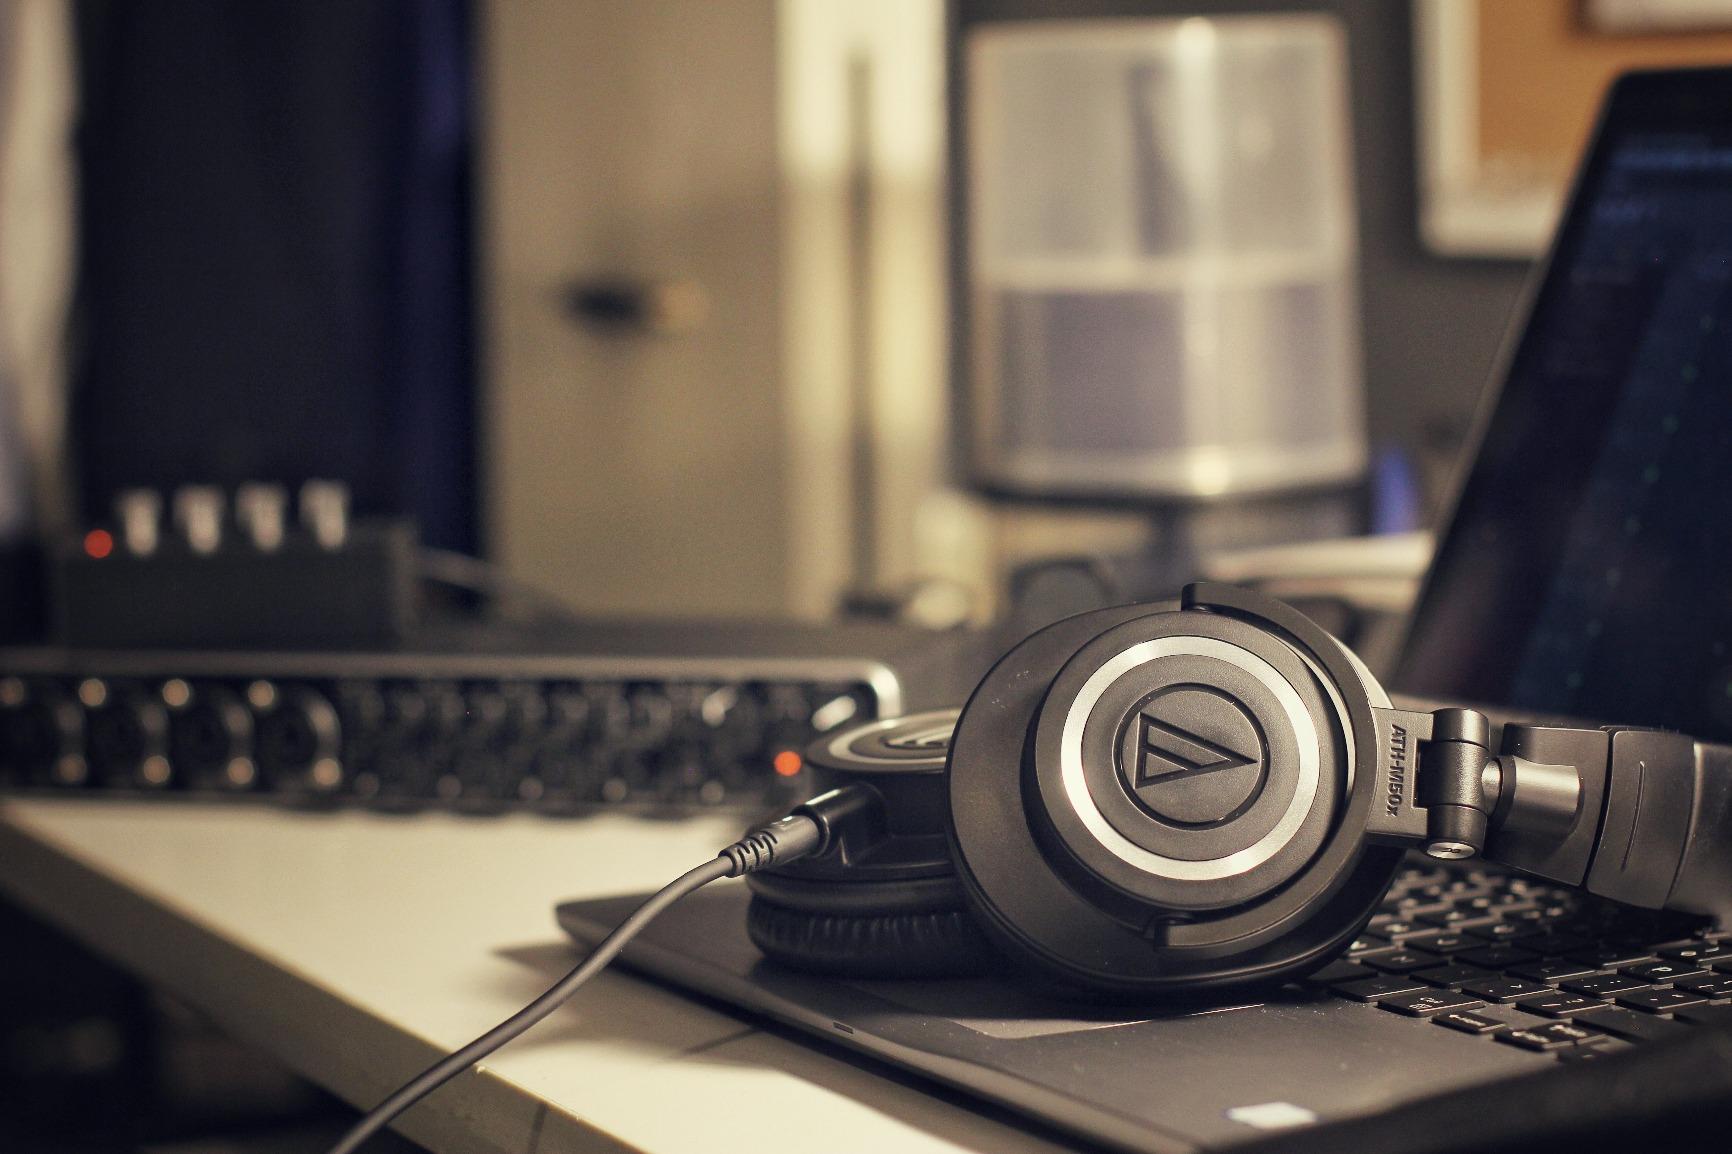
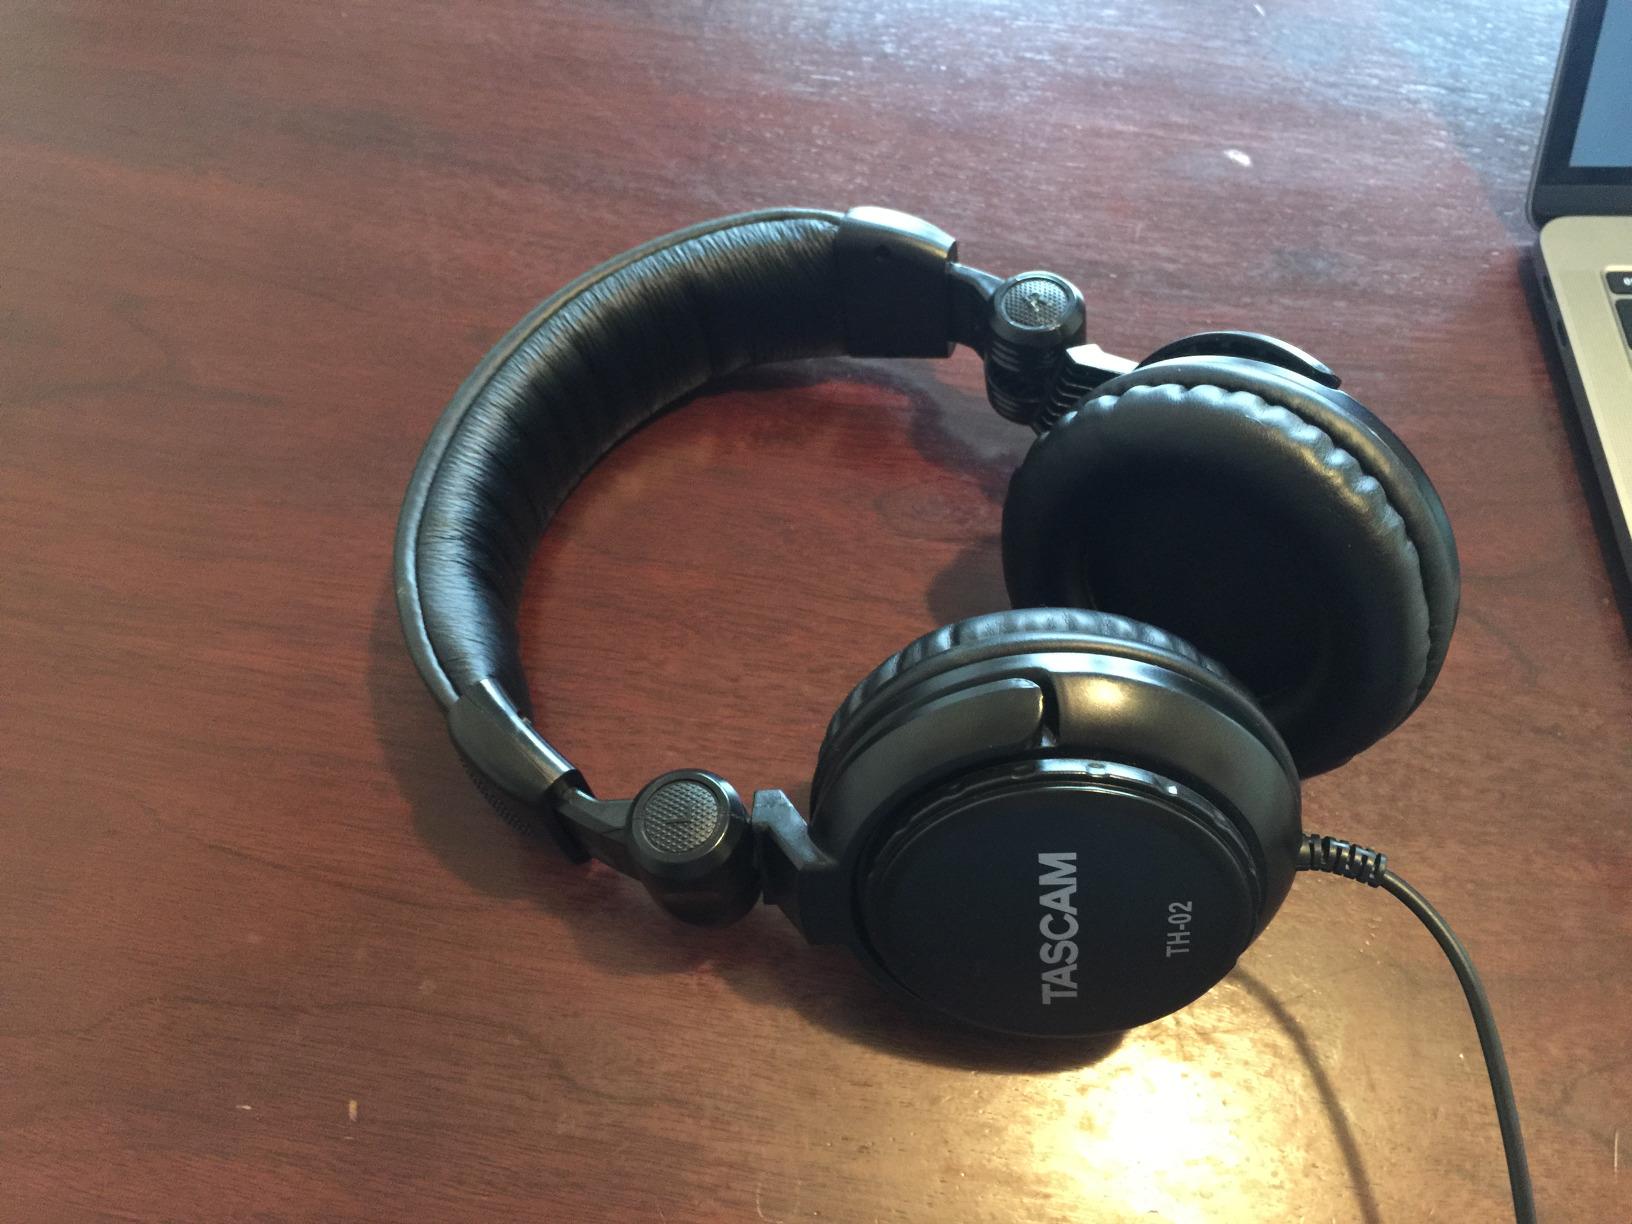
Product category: headphones
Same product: no